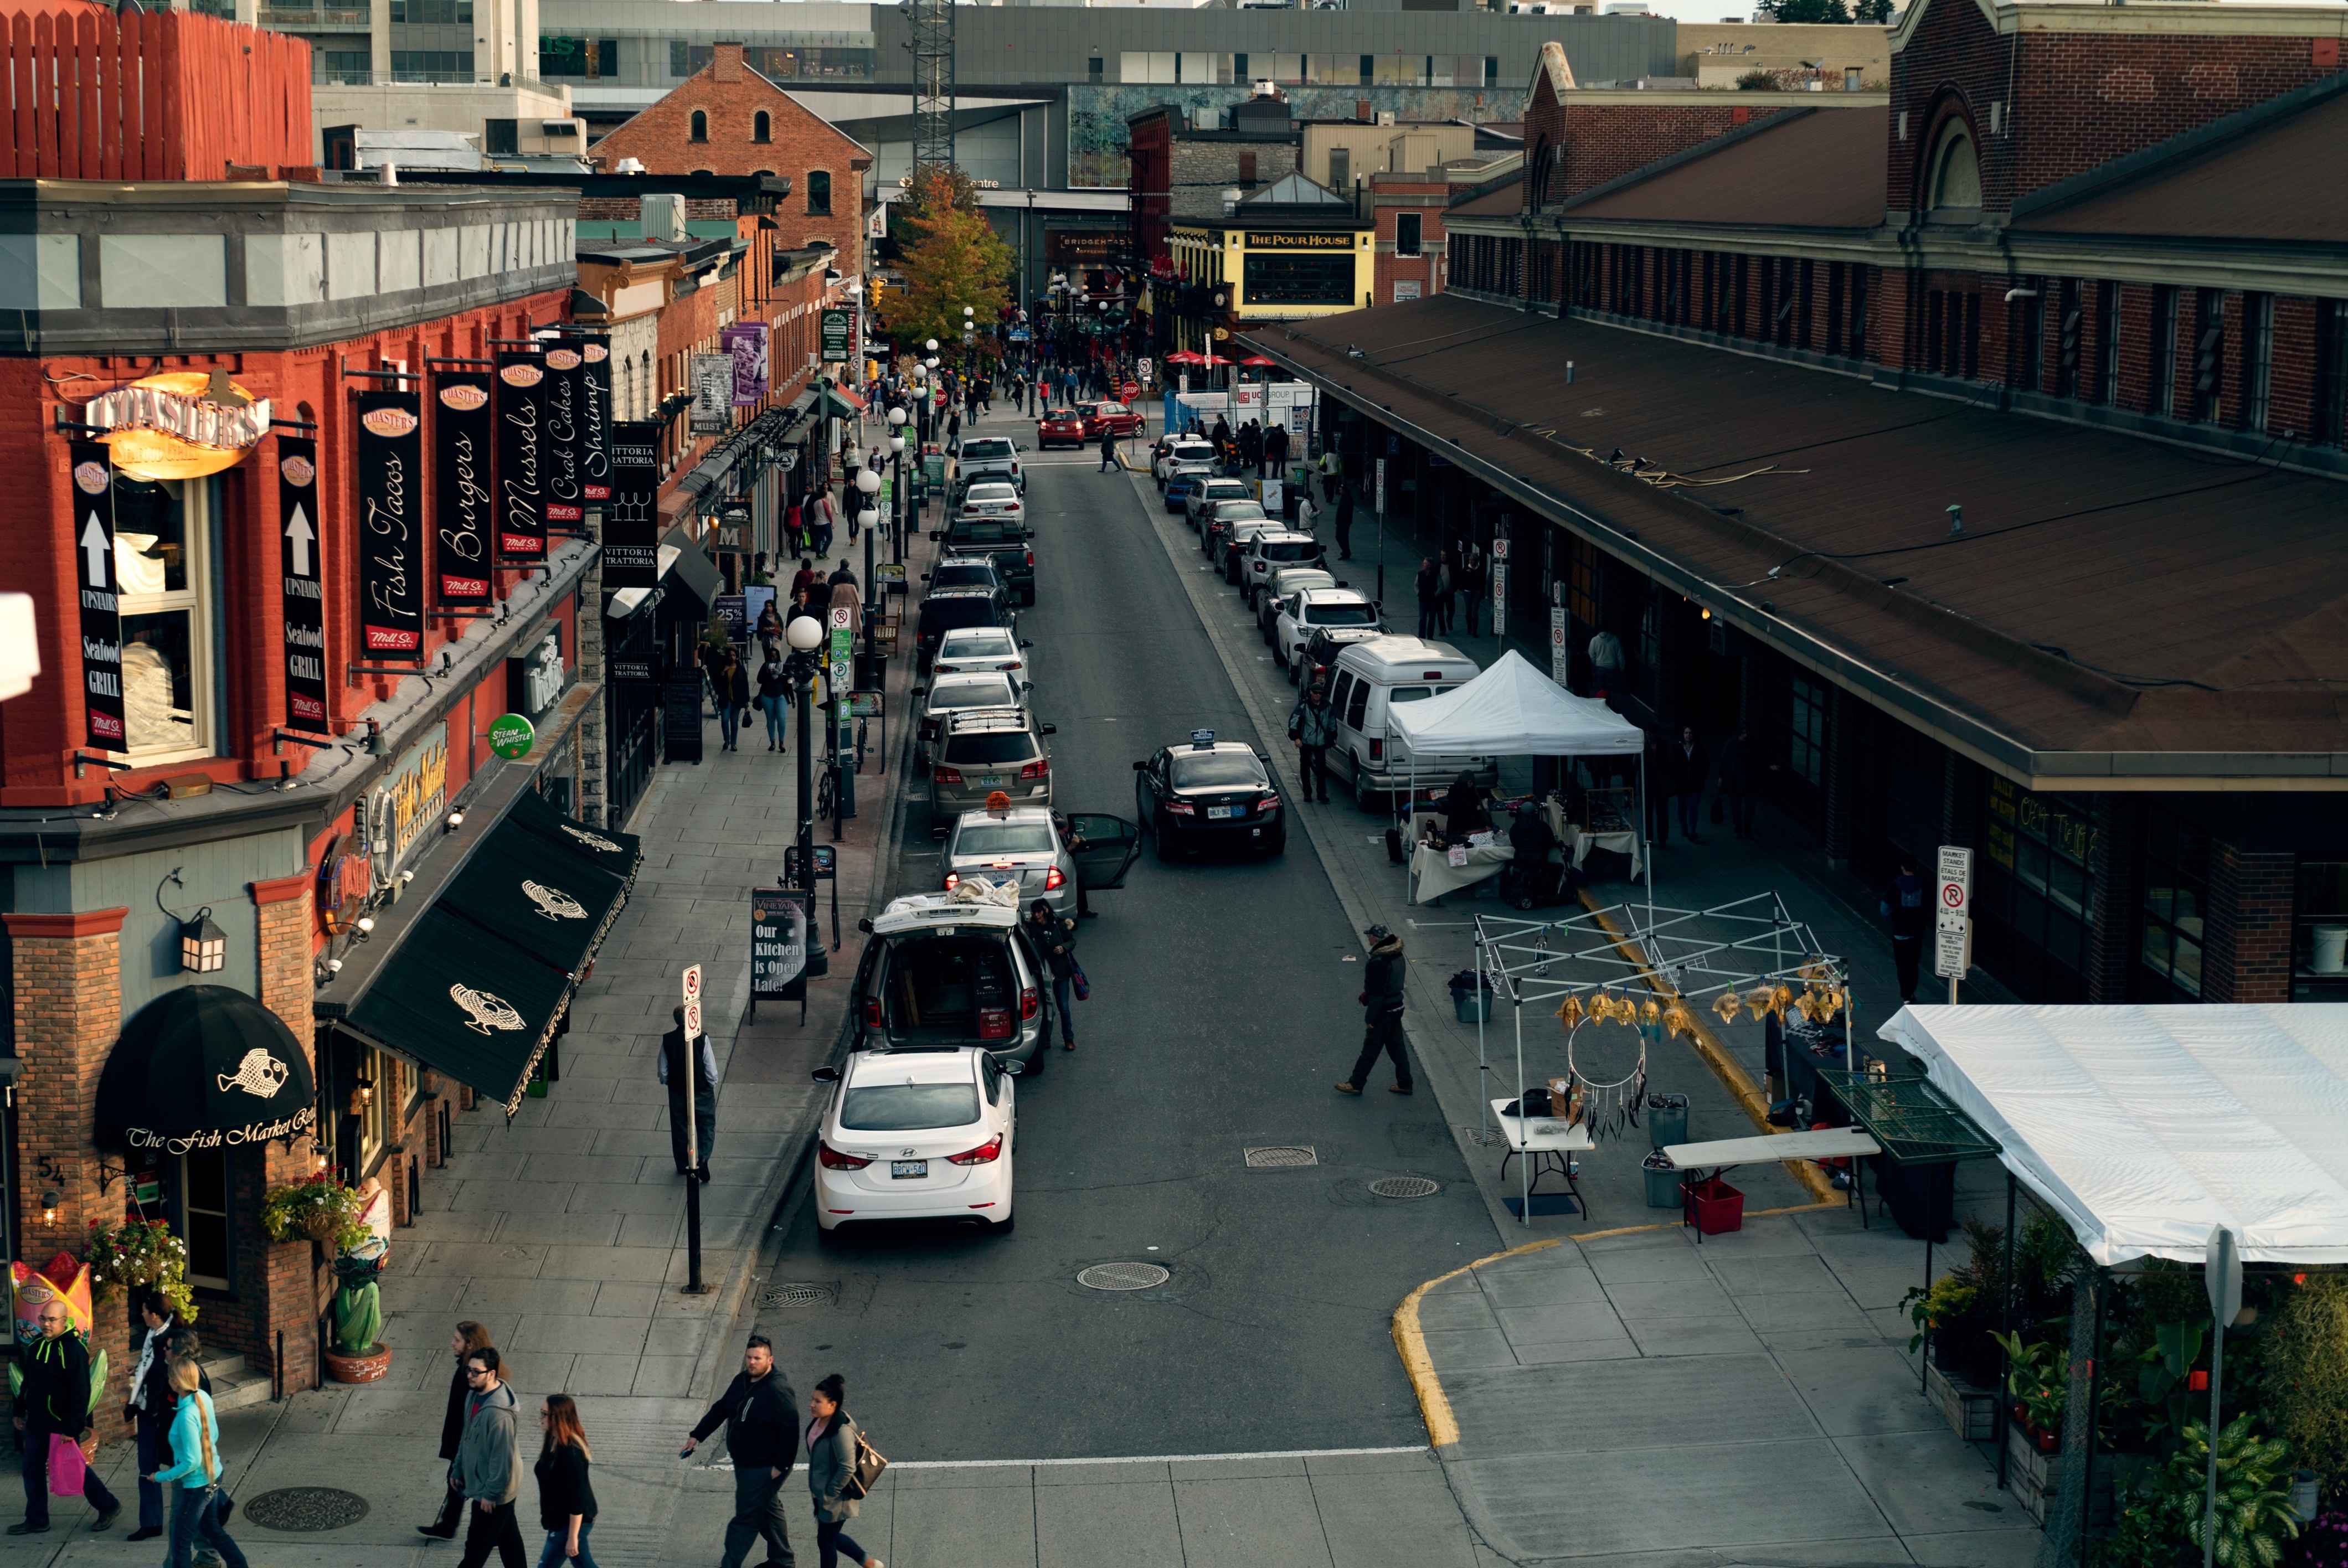
pedestrian, street, city, downtown, tourist, travel, transport, food, landmark, market, shopping, public transport, capital, national, shops, canada, infrastructure, local, ottawa, byward market, byward, urban area